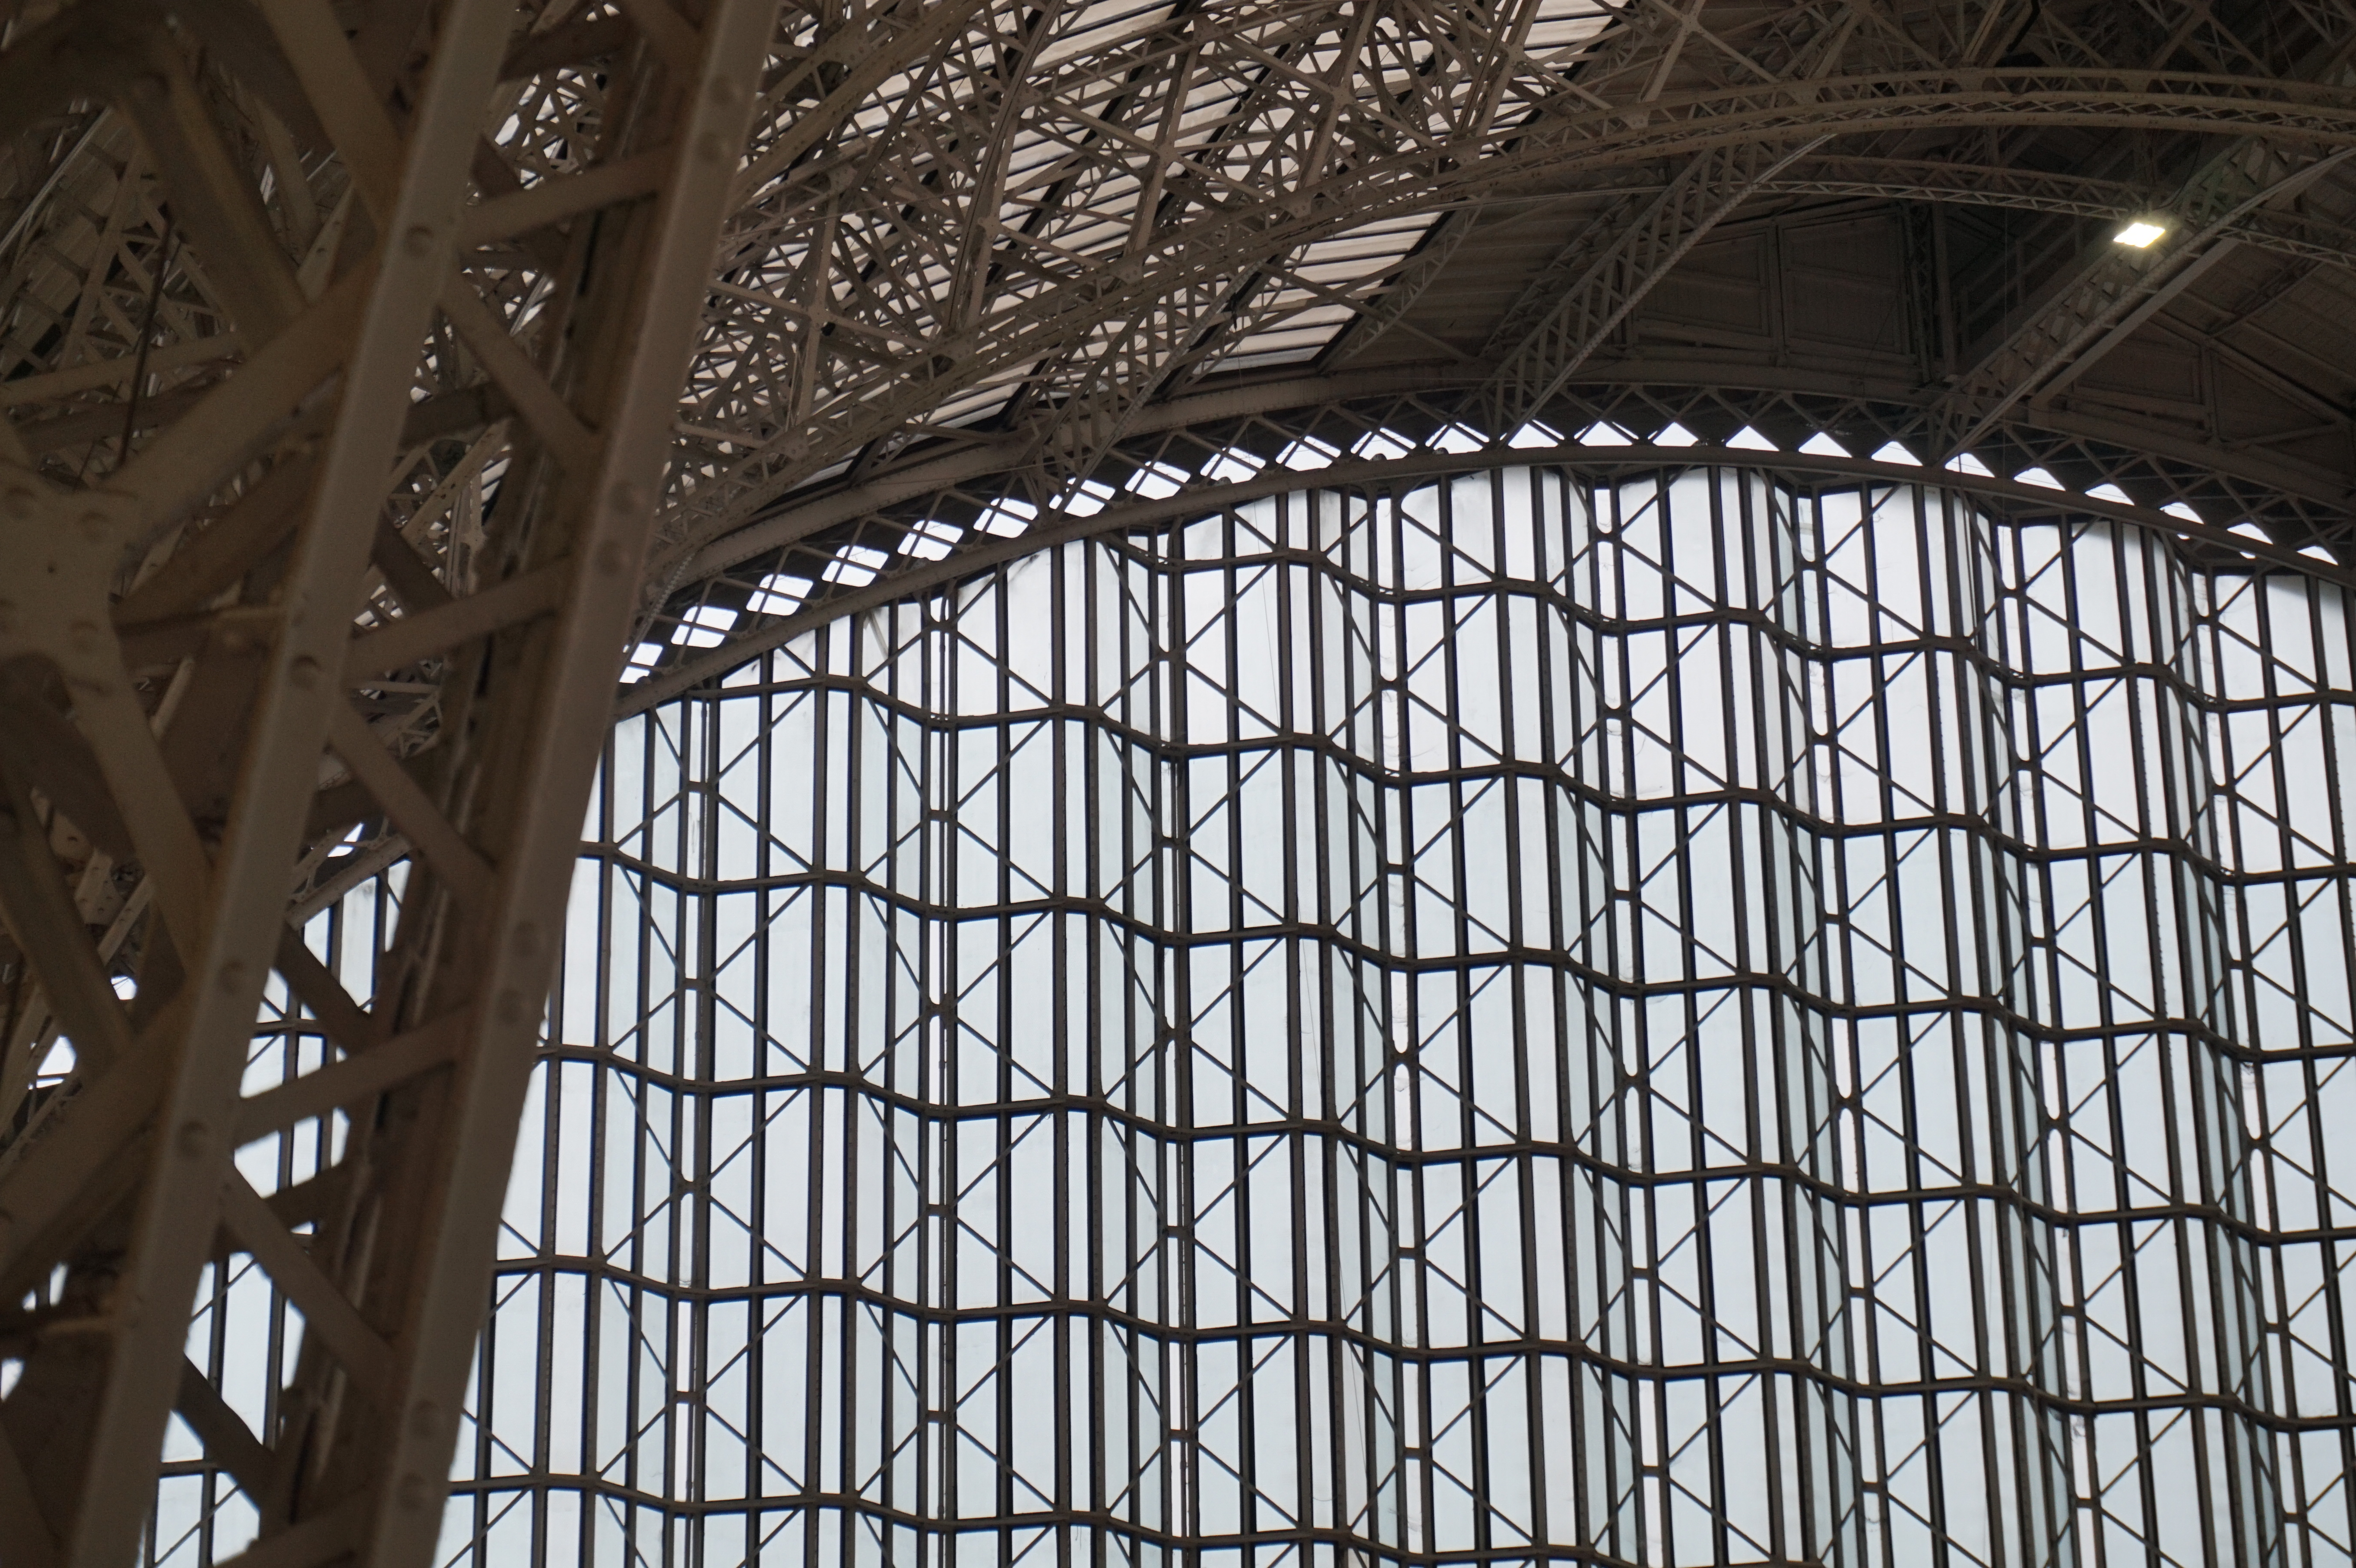
olympia, venue, london, expo, exposition, hall, abstraction, showcase, architecture, natural light, windows, overcast, window, twig, Tints and shades, glass, symmetry, pattern, fixture, metal, mesh, arch, building, tree, daylighting, facade, sky, ceiling, wood, steel, circle